Aldershot

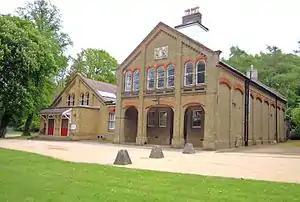
The Prince Consort's Library in the military town

A substantial rebuilding of the barracks was carried out between 1961 and 1969 by the architecture and engineering firm Building Design Partnership. The work was sped up under government pressure, and various new building technologies were employed with mixed success.